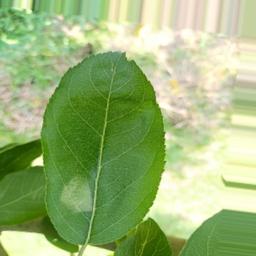
Label: Healthy